Torrance Unified School District

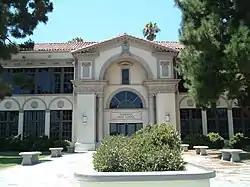
Torrance High School

The district has 19 elementary schools, 8 middle schools, 4 high schools, one continuation high school, one alternative high school, and three adult school campuses.